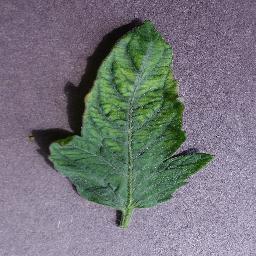
Label: Tomato___Tomato_mosaic_virus